Harpers Ferry station

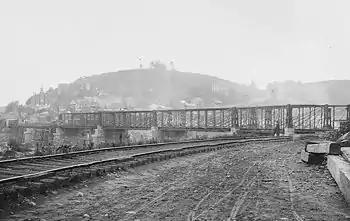
The original bridge in the 1860s

The Baltimore and Ohio Railroad (B&O) began building westward from Baltimore in 1828 and reached Point of Rocks in 1832. It planned to continue westward along the north bank of the Potomac River to Cumberland, Maryland, which conflicted with the competing Chesapeake and Ohio Canal. A 1833 decision by the Maryland state legislature prevented the B&O from using its planned north bank route west of Harpers Ferry. The railroad decided to cross the Potomac into West Virginia at Harpers Ferry to connect with the under-construction Winchester and Potomac Railroad (W&P). The B&O line was completed to a point across from Harpers Ferry on December 1, 1834.